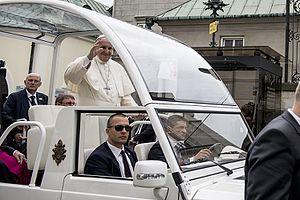
Les Journées mondiales de la jeunesse 2016 constituent la 31ᵉ édition des Journées mondiales de la jeunesse. Elles sont organisées par l’Église catholique polonaise et se déroulent du 26 au 31 juillet 2016 à Cracovie.